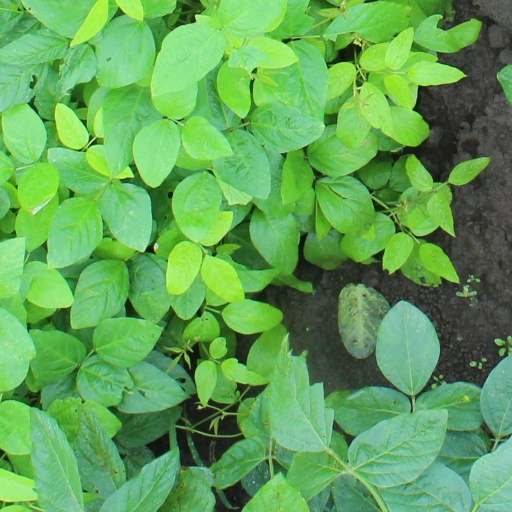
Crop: soybean